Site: brandenburg
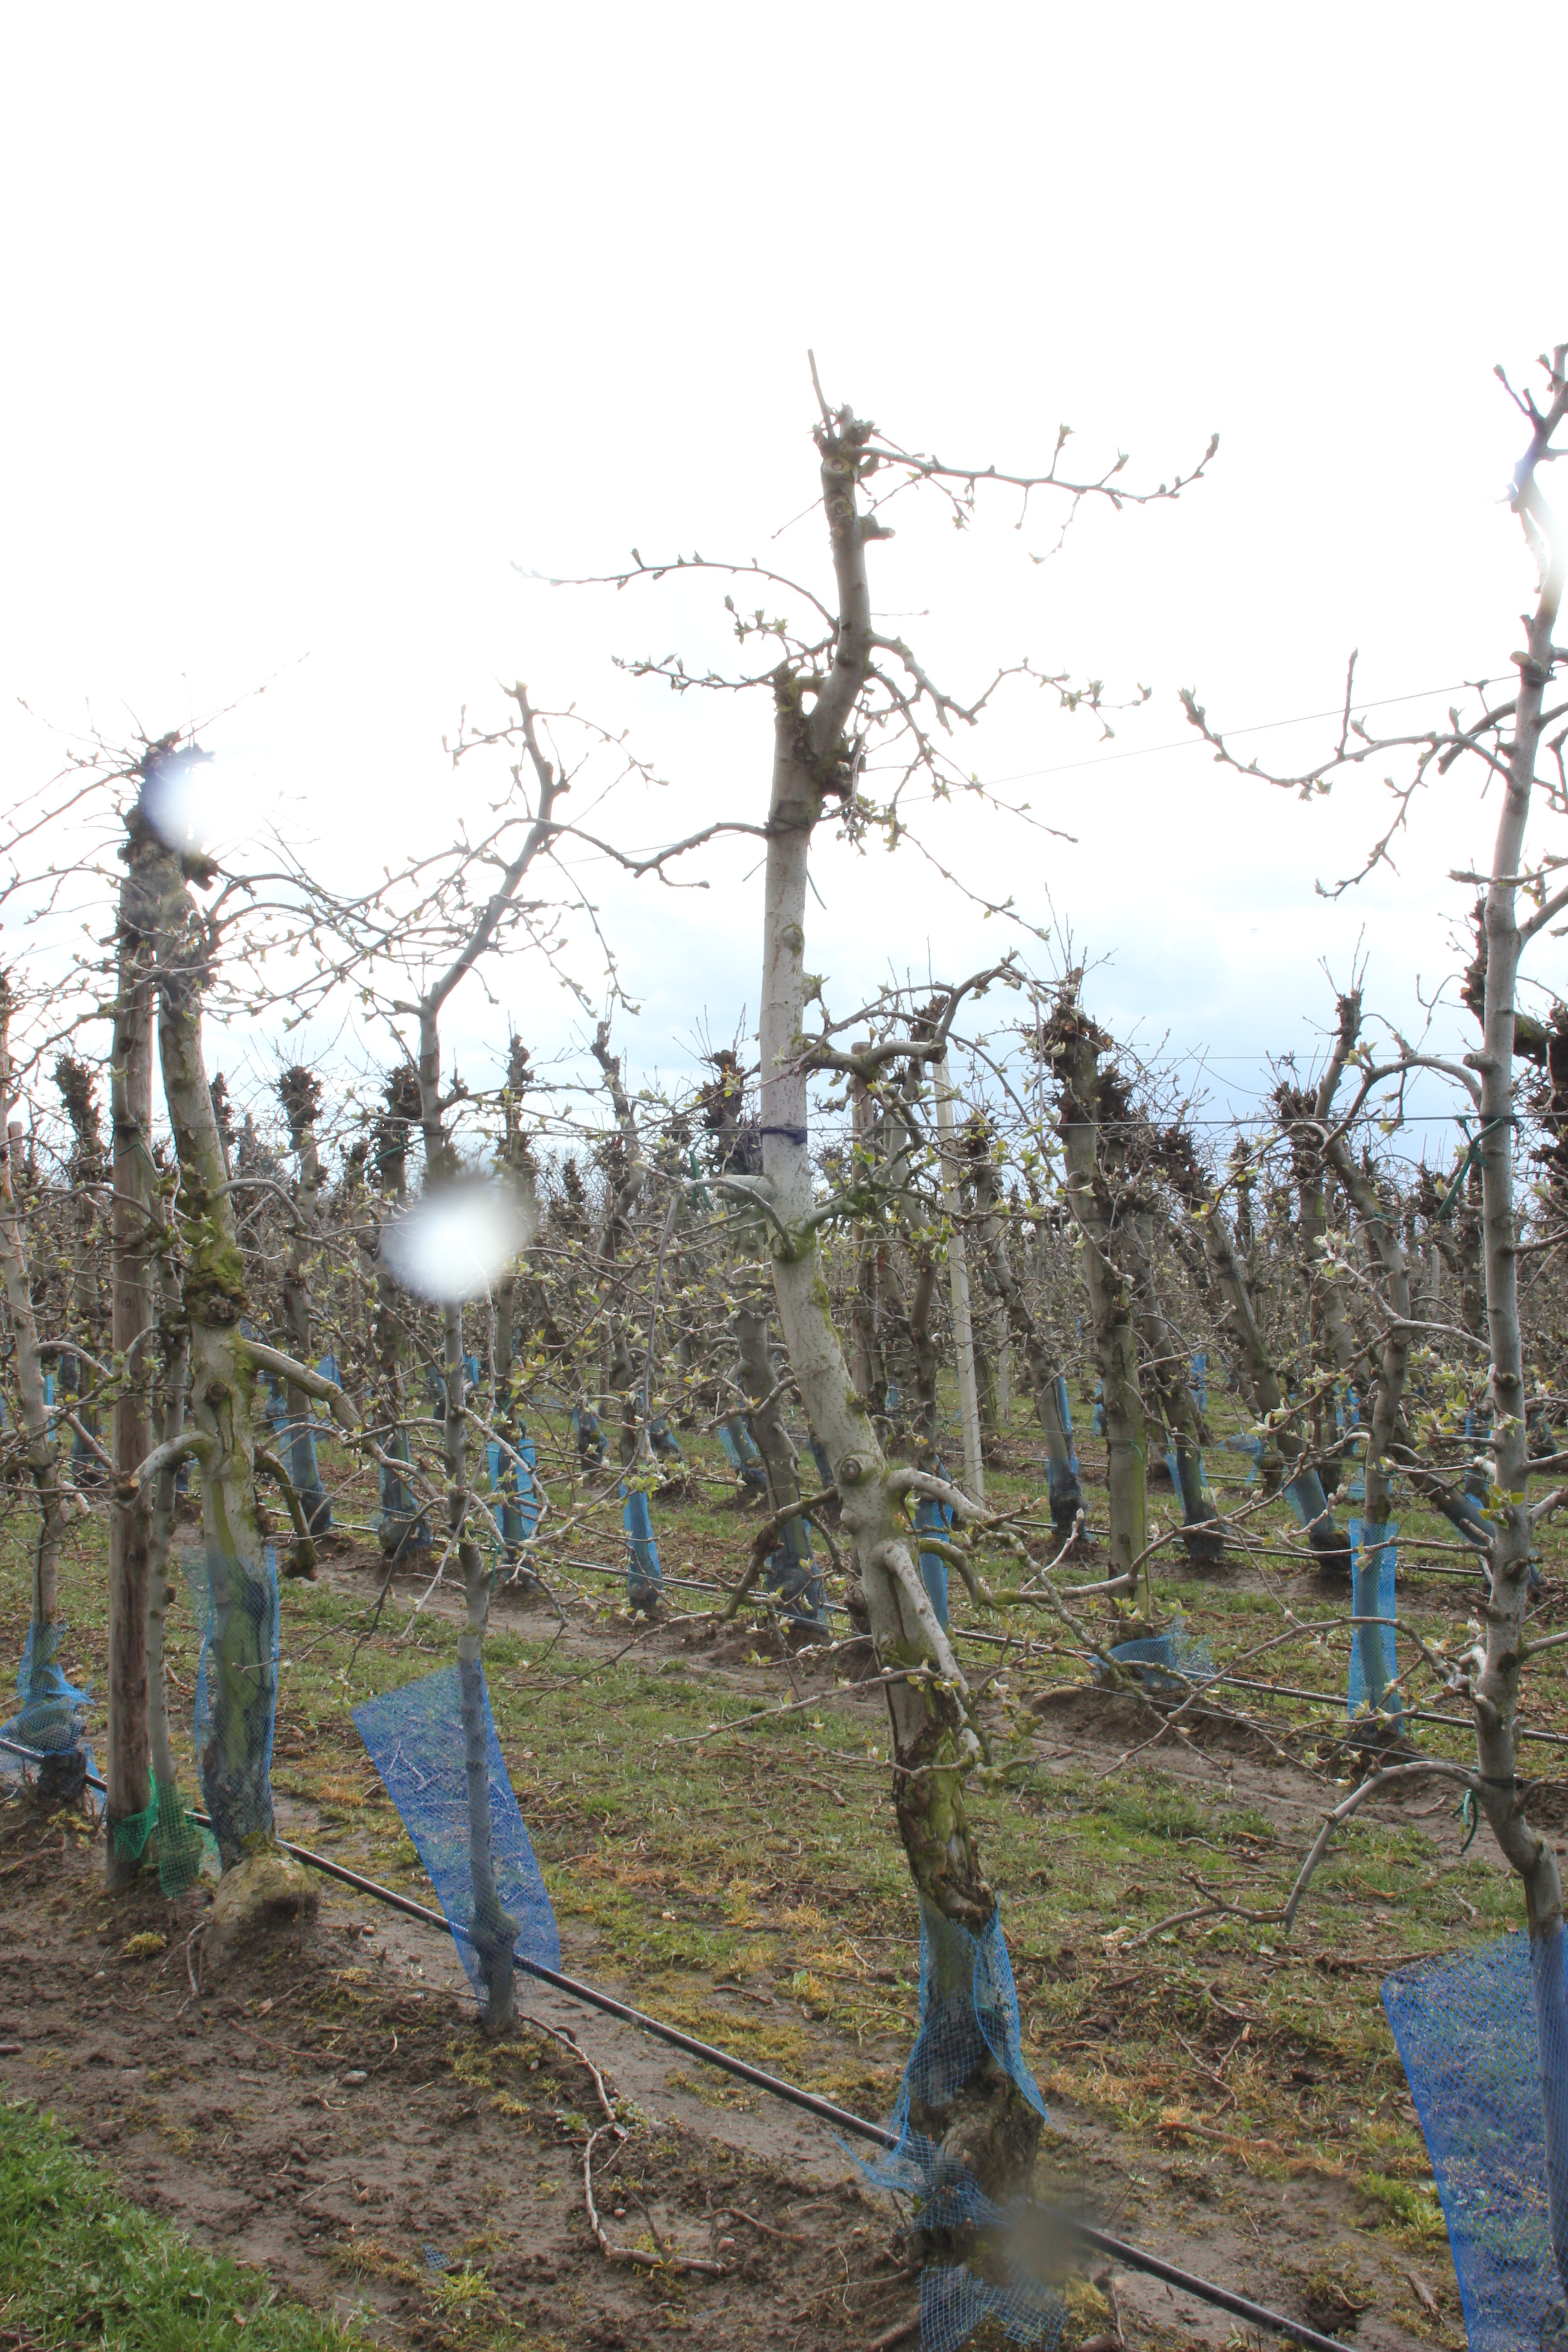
Growth stage (BBCH 55): Inflorescence emergence